Luče, Grosuplje

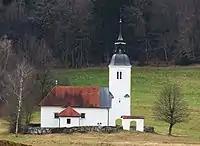
Saint Oswald's Church

The local church is dedicated to Saint Oswald and belongs to the Parish of Žalna. It is a medieval building that was greatly rebuilt and restyled in the 18th century.